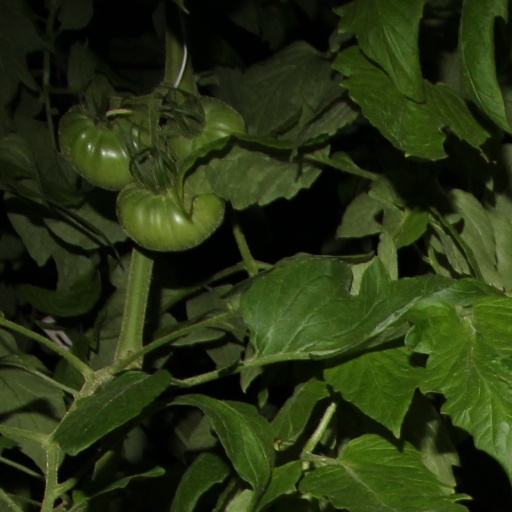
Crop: tomato